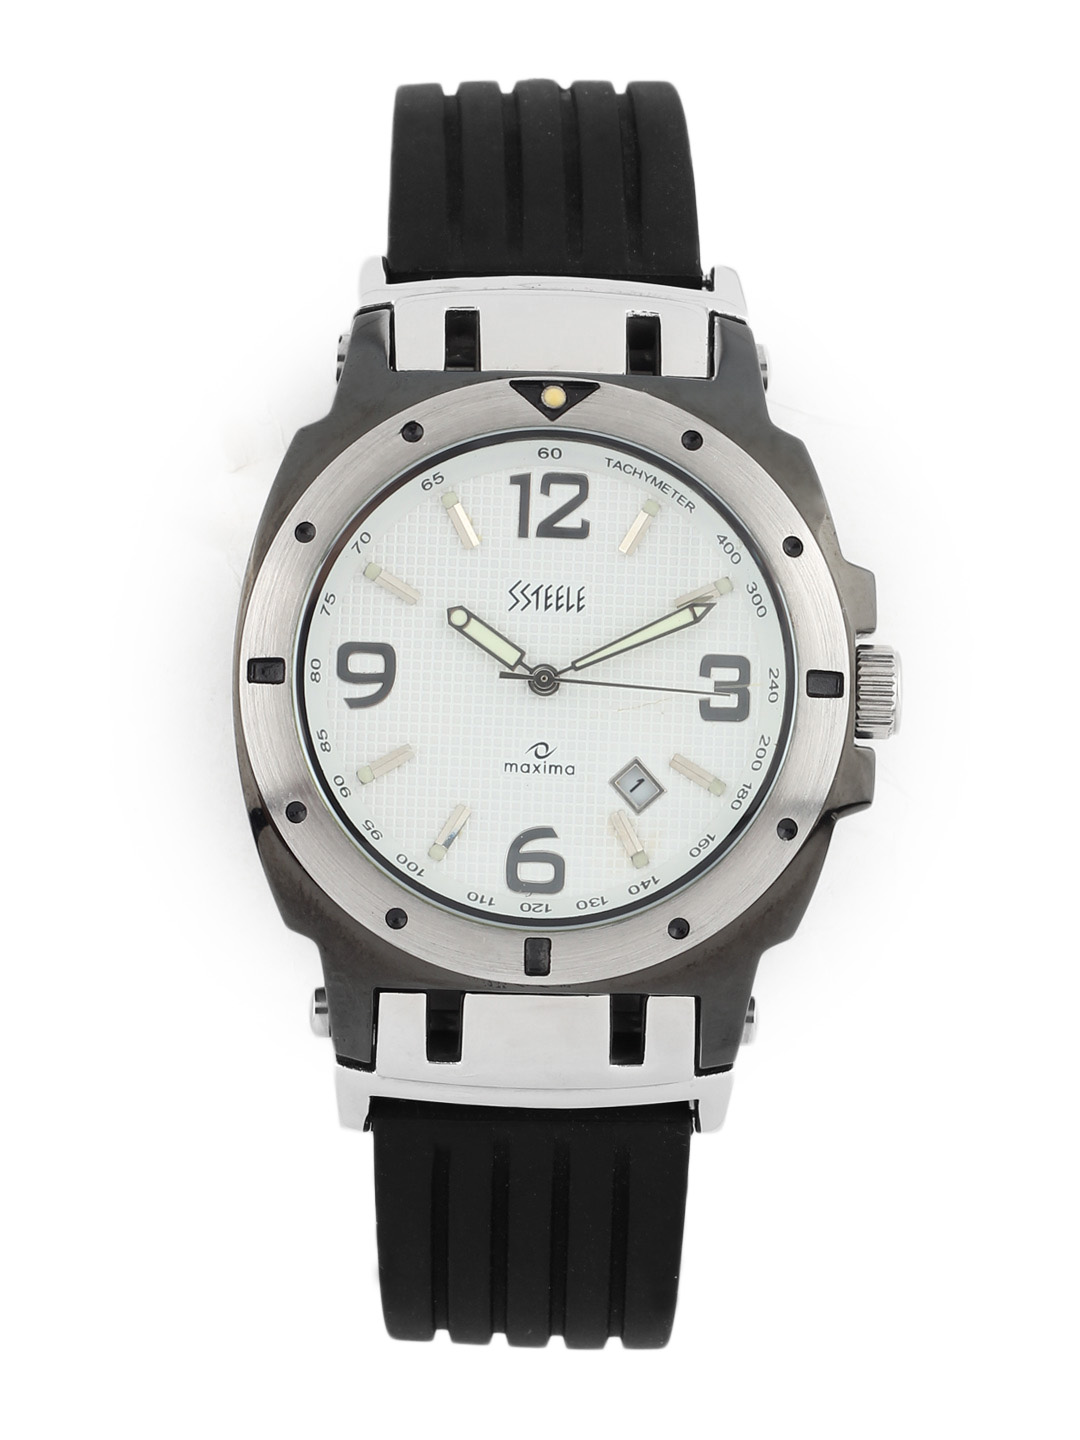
Maxima Men White Dial Watch
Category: Accessories / Watches / Watches
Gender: Men
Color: White
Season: Winter 2016
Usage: Casual